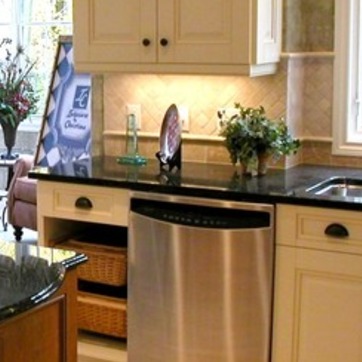
Material: polishedstone